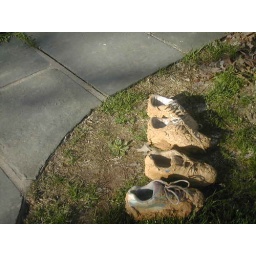
my sister and her friend went walking behind a retirement home near the house soon after it had rained.